Geography of Somerset

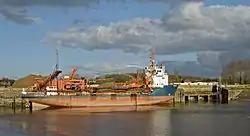
Bridgwater used to be a major port; to the right is Dunball clyce, where the King's Sedgemoor Drain flows into the River Parrett

Bridgwater is at the mouth of the River Parrett, inland and the lowest crossing place above the estuary. It was mentioned in the Domesday Book and was once a major port and trading centre, and is still a mainly industrial town. Yeovil is in the middle of the Yeovil Scarplands, an upland area on the southern borders of the county. It was settled in prehistoric times and Yeovil is also mentioned in the Domesday Book. The town is a centre for the aviation and defence industries and a major employer is the helicopter manufacturer AgustaWestland. Frome, another ancient settlement, occupies a site at the foot of the Mendips overlooking the River Frome. The town was dependent on the woollen industry, but is now associated with metal-working and printing, and large numbers of residents commute to Bristol and Bath.